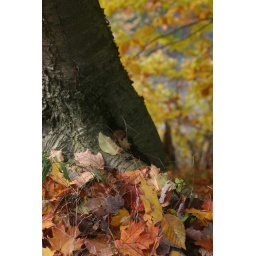
Fallen leaves colored hues of orange and gold litter the base of a tree in Letchworth State Park.